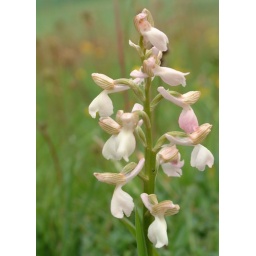
green winged orchid in white